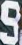
Number: 9